RPO-A Shmel

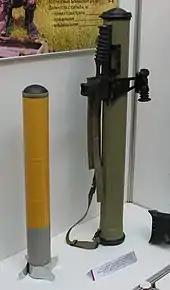
RPO PDM-A Shmel-M

An updated development is the improved RPO-M "Shmel-M" that was shown for the first time at Eurosatory 2006. This version is similar to the original weapon, but has a calibre of 90 mm, a weight of , and an overall length of 940 mm. The system has better ergonomics, an improved rocket, and better ballistics and terminal effects. It consists of a disposable launching tube attached to a reusable fire control unit that includes the pistol grip, electronic trigger and safety, and a folding base with an optical sight and additional rail for an infrared/night vision sight. Effective range is 300 m, maximum sighting range is 800 m, and maximum range is 1,700 m. The thermobaric warhead's blast effect is equivalent to of TNT, comparable to a 155 mm artillery shell. The "Shmel-M" is also known as RPO PDM-A (from ) and is produced for the local and export markets. A version with a mechanical sight was adopted on 24 December 2003.